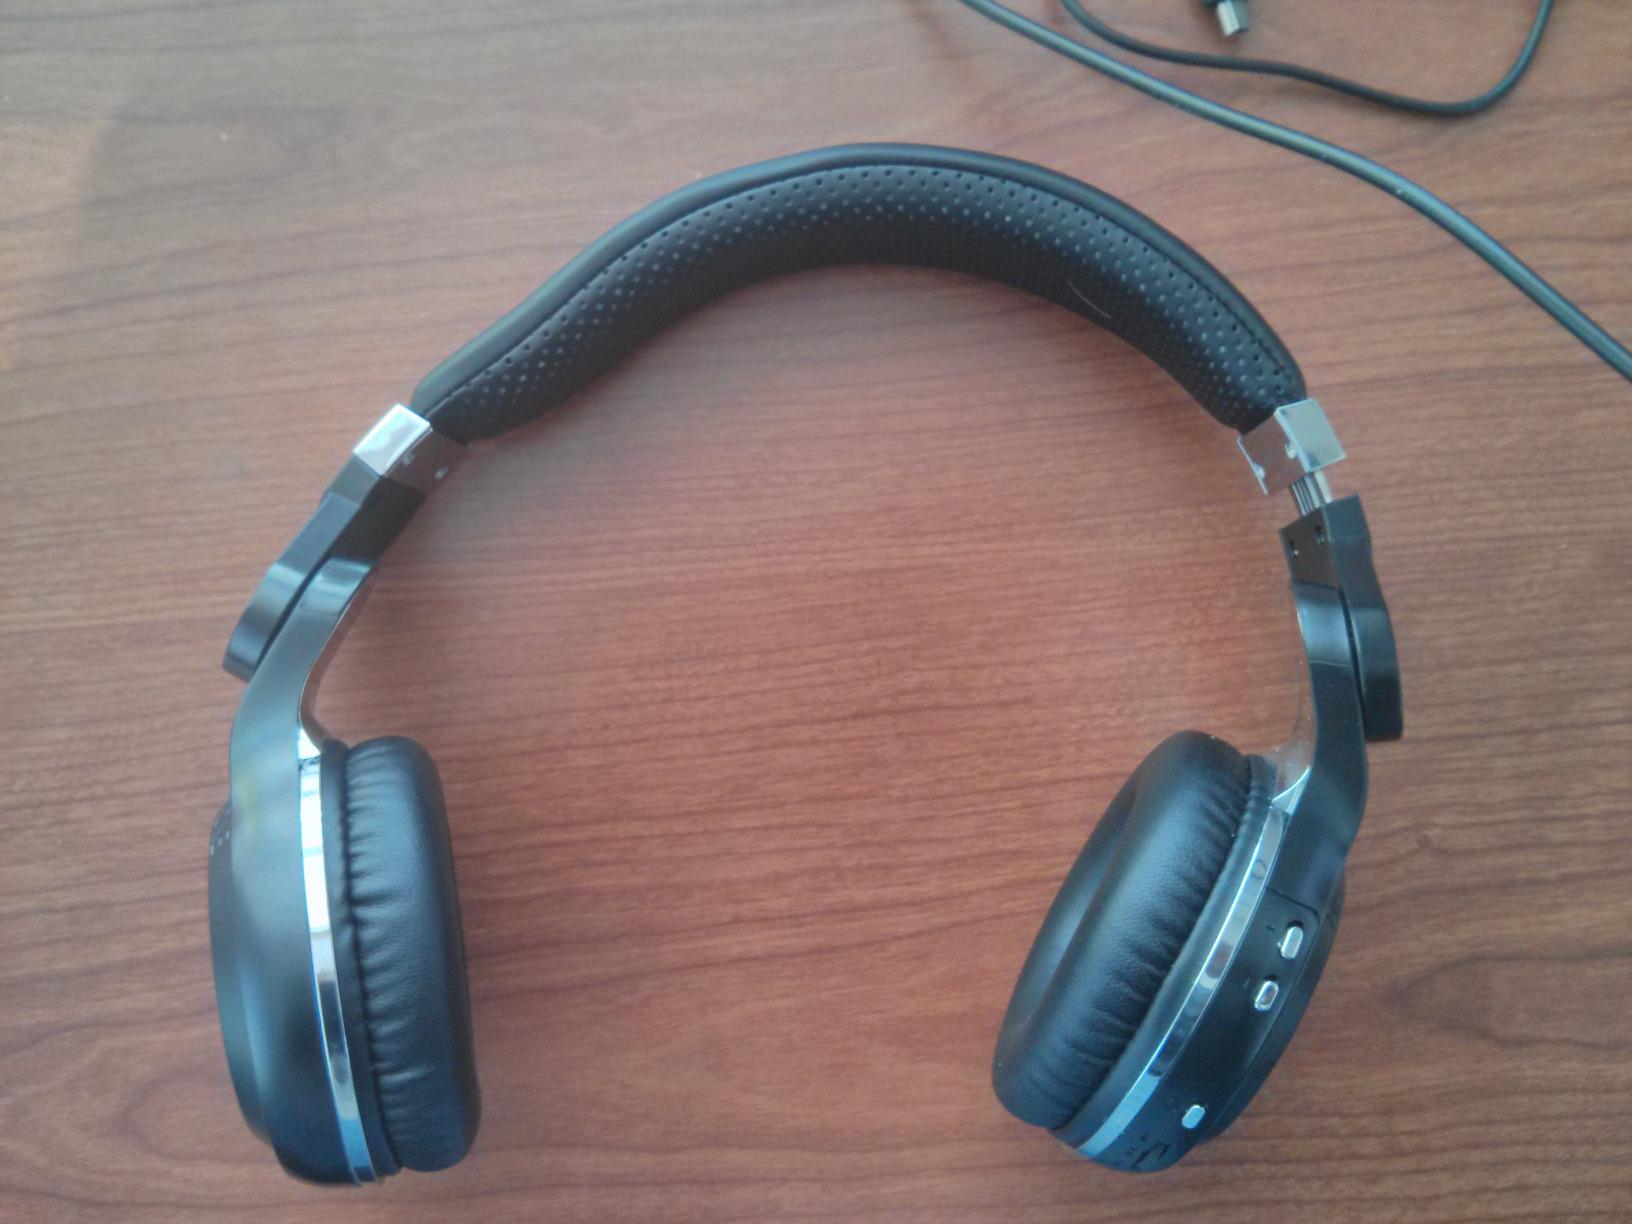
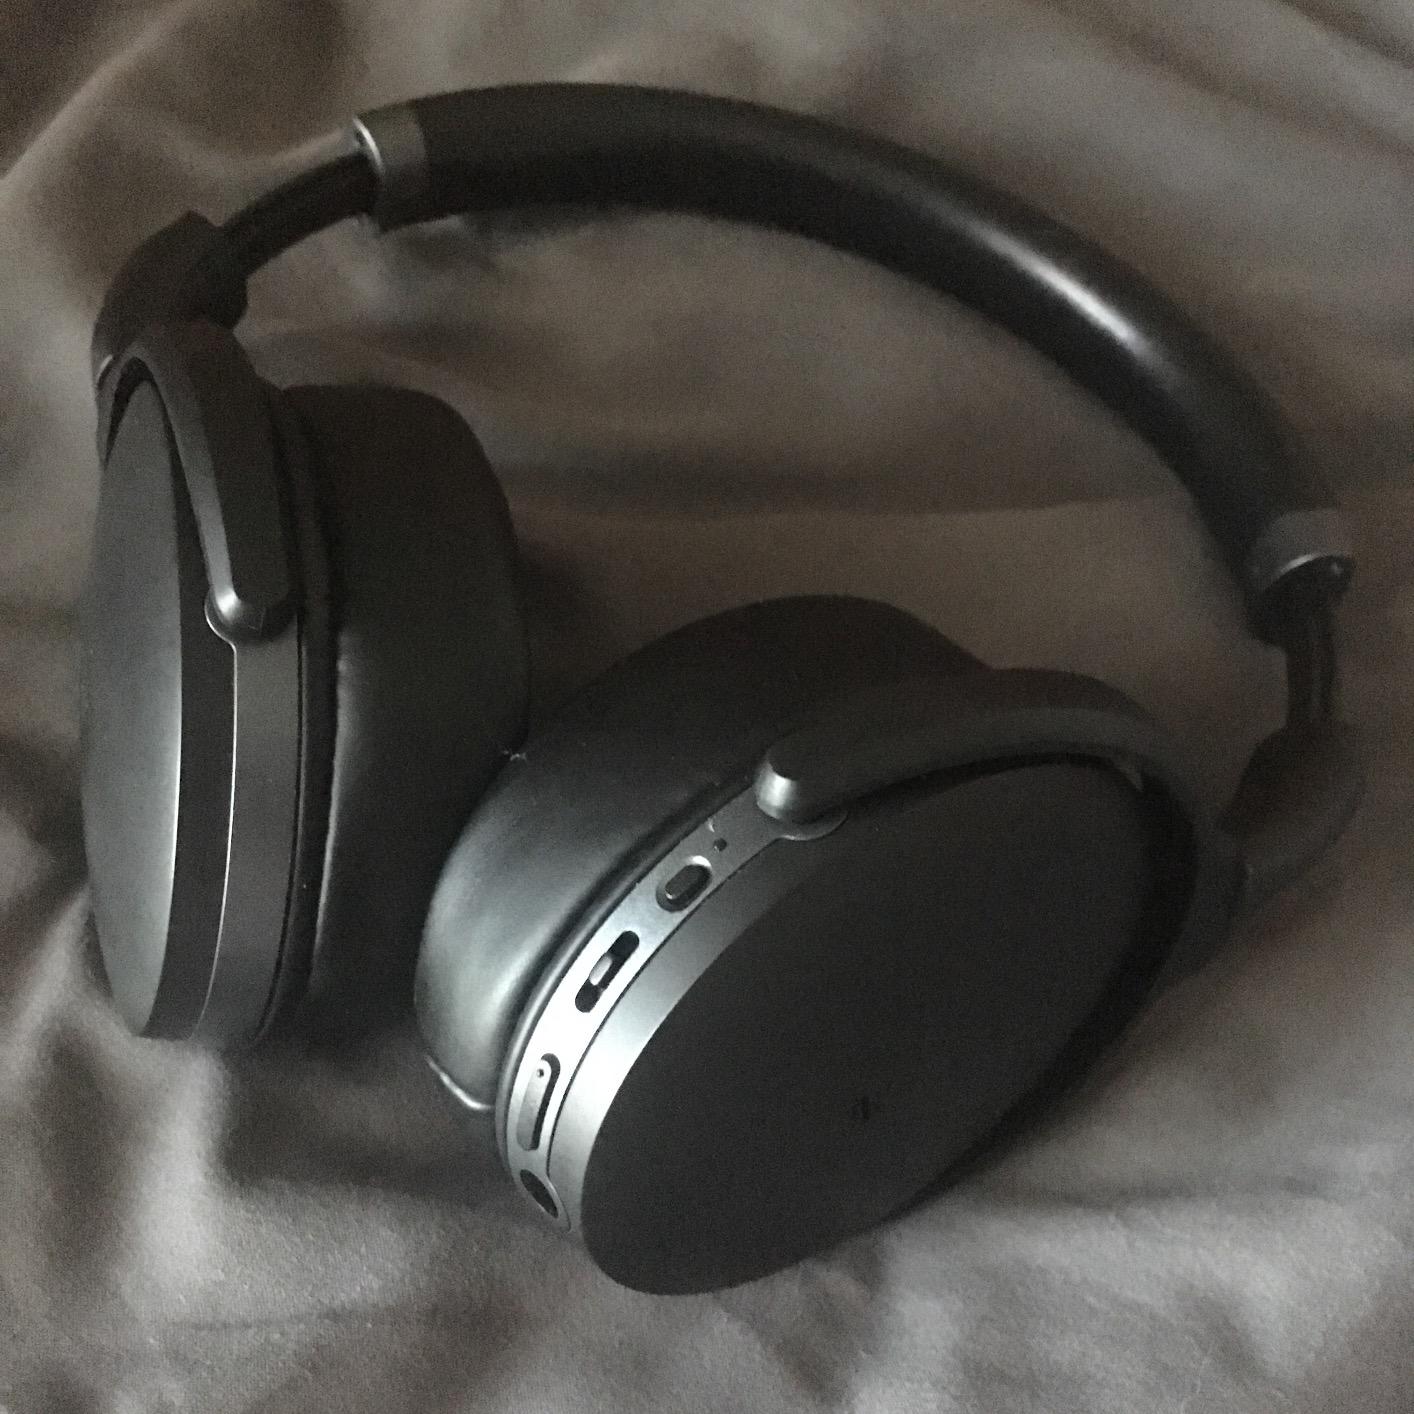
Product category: headphones
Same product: no